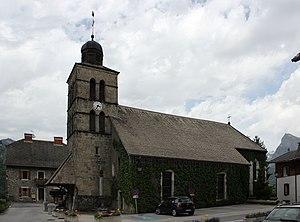
Église de Morillon.
Morillon est une commune française de Haute-Savoie, station touristique d'hiver et d'été.